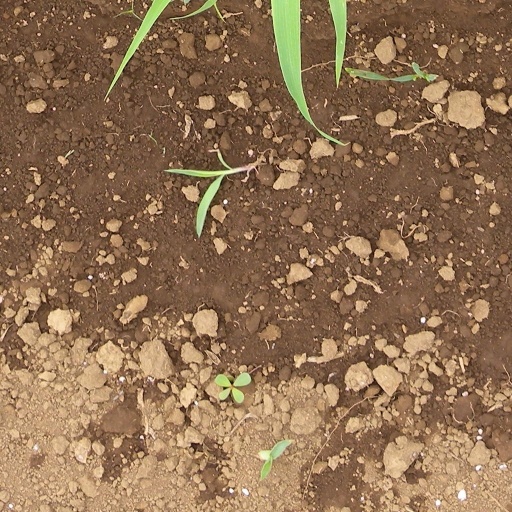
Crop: sorghum